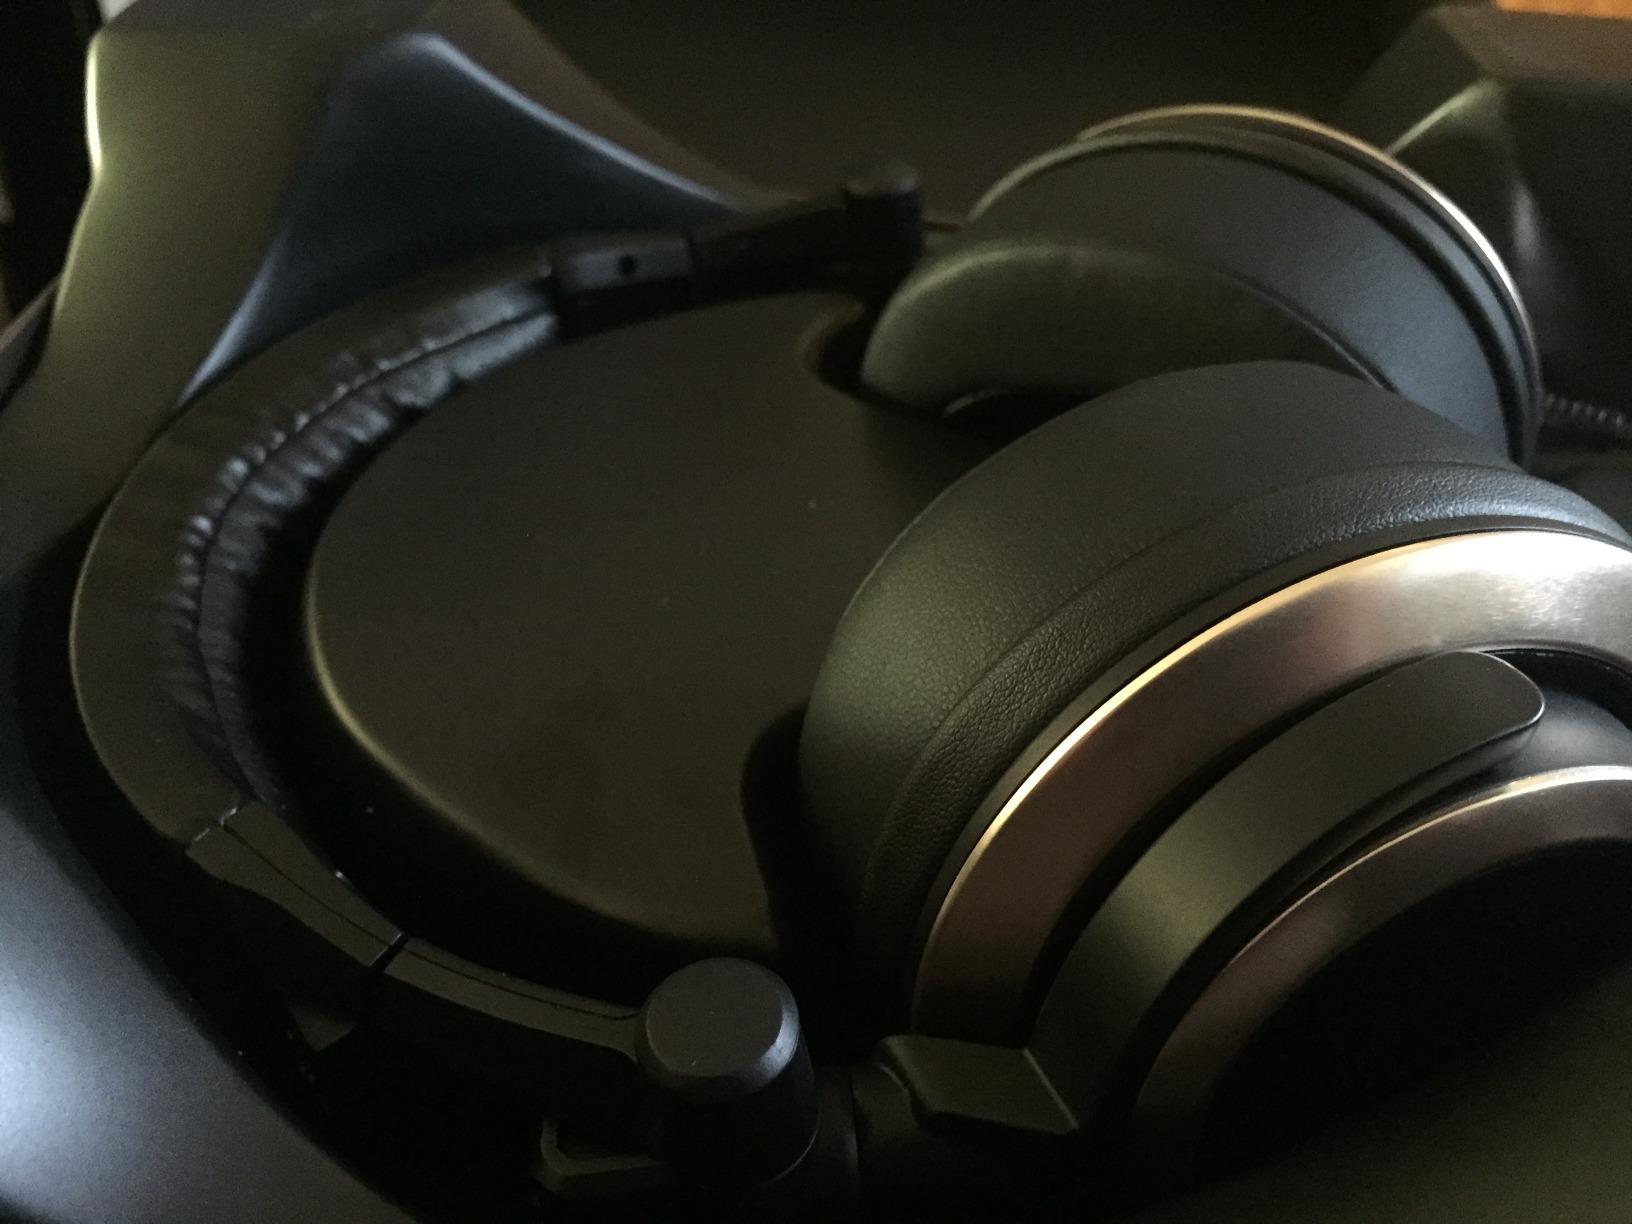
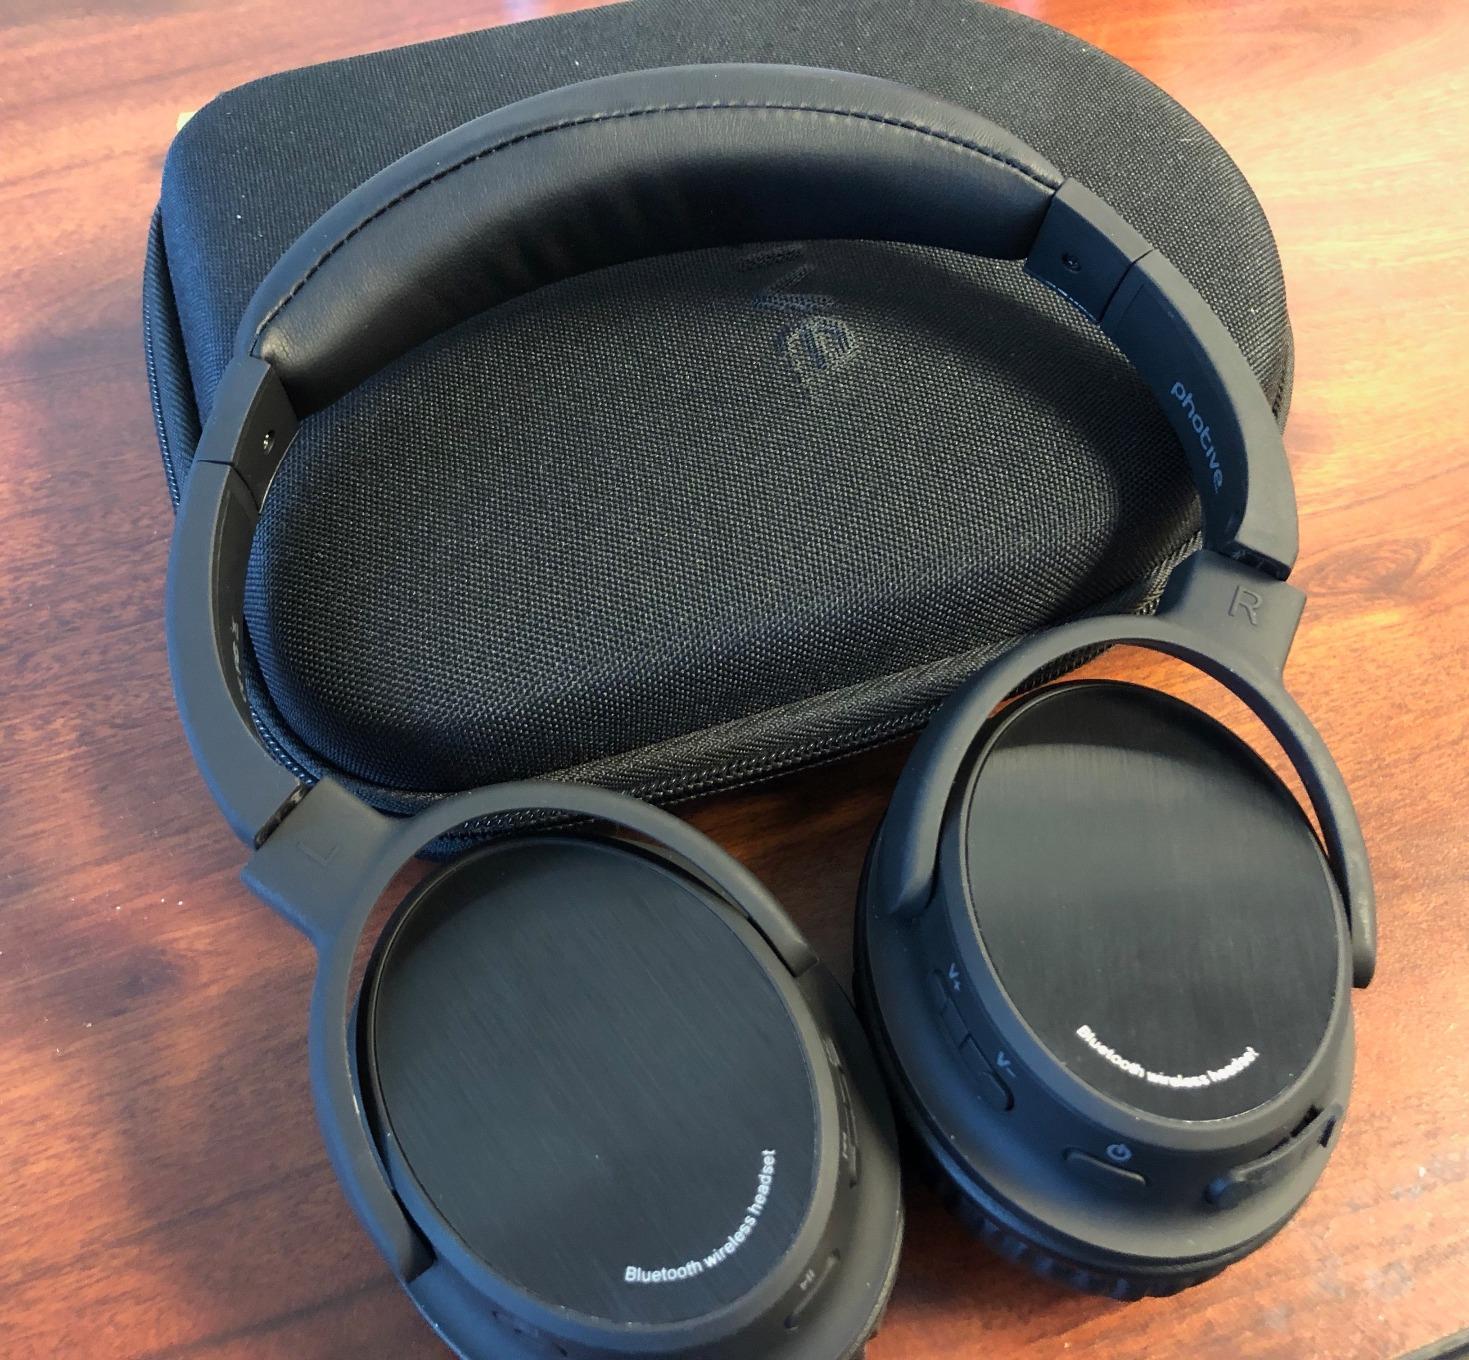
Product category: headphones
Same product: no